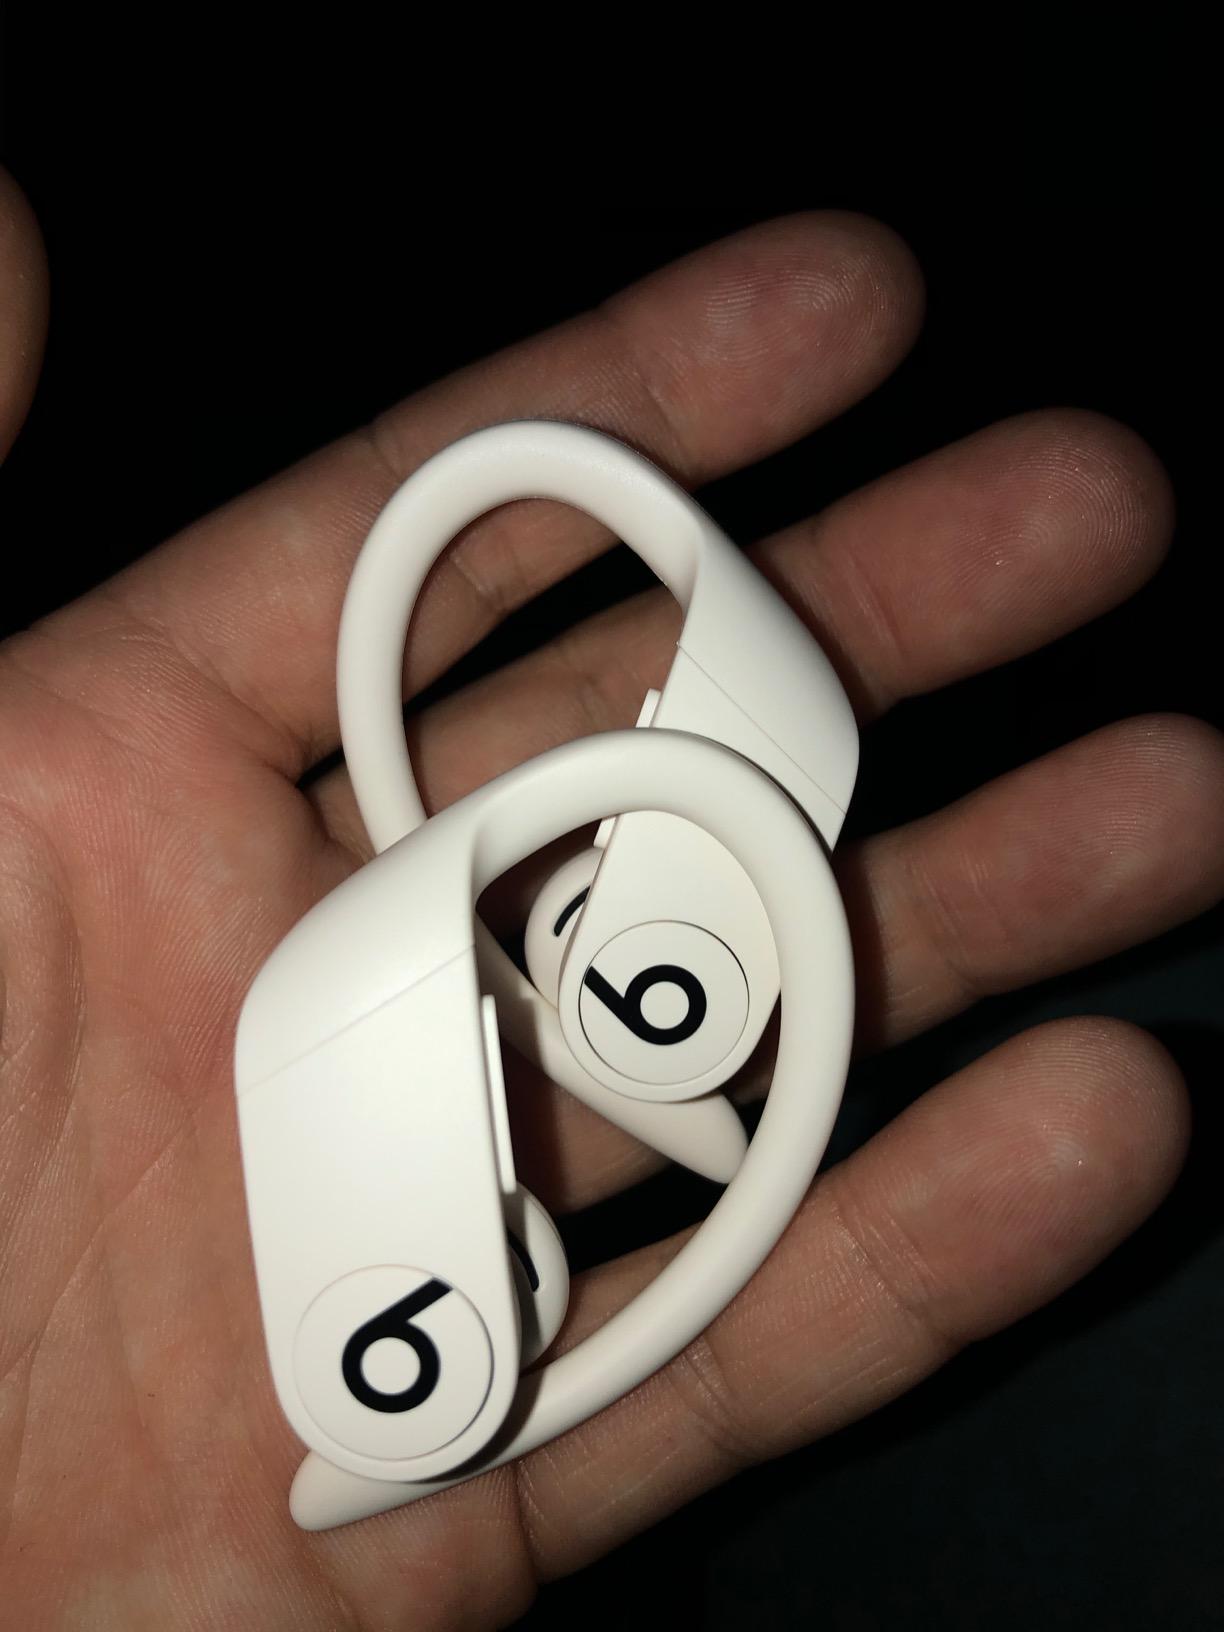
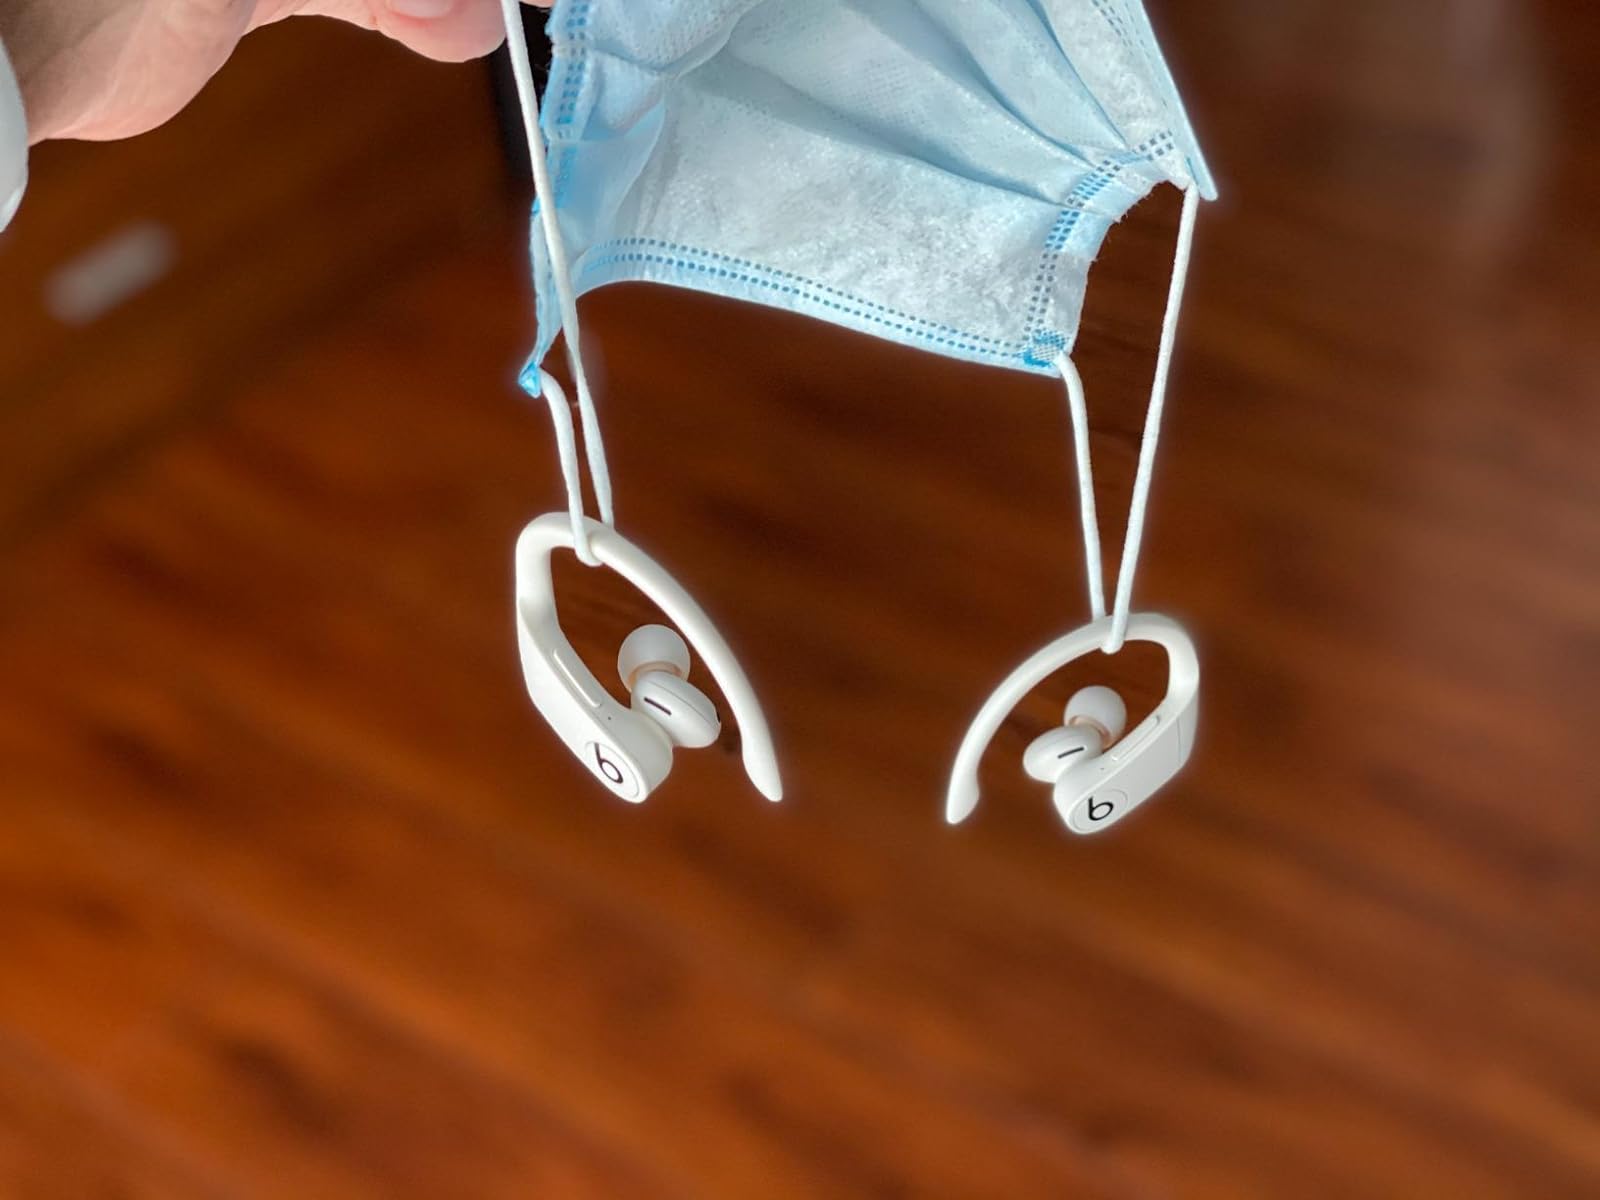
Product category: earbuds
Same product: yes